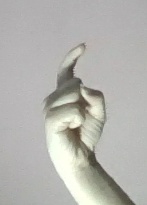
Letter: ra